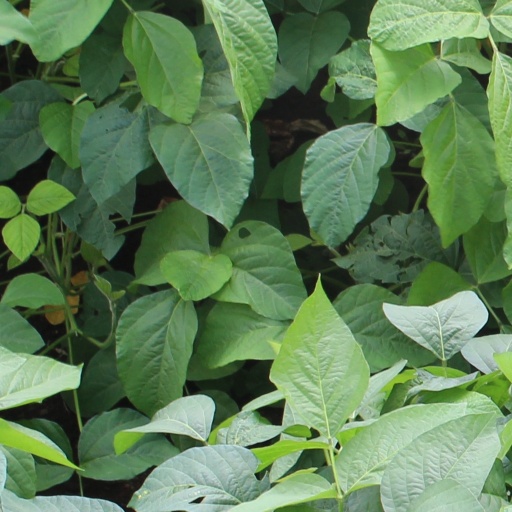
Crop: soybean